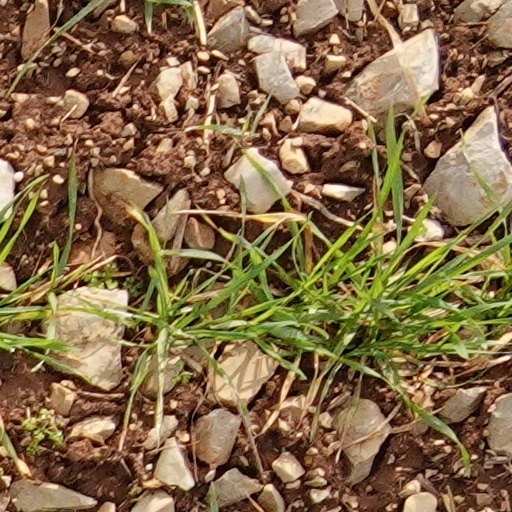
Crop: wheat